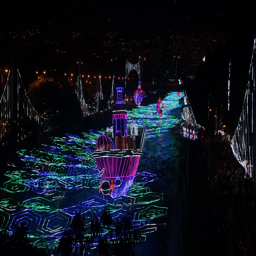
are christmas lights the best in the world ?